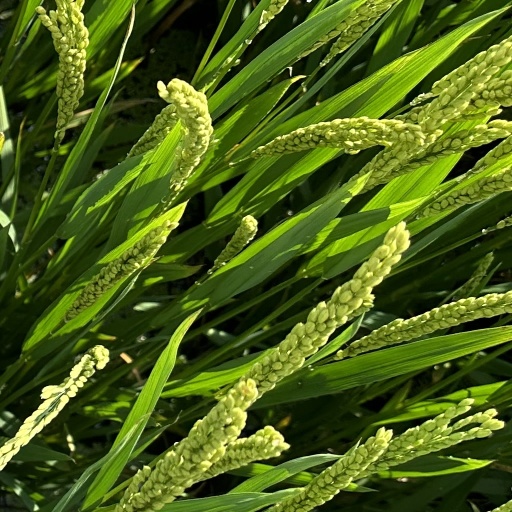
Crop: rice